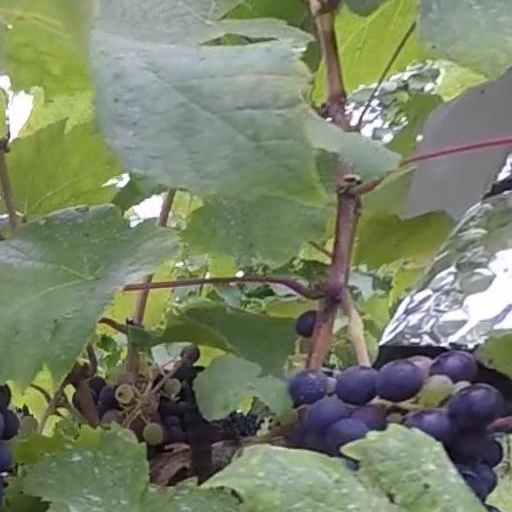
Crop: grape